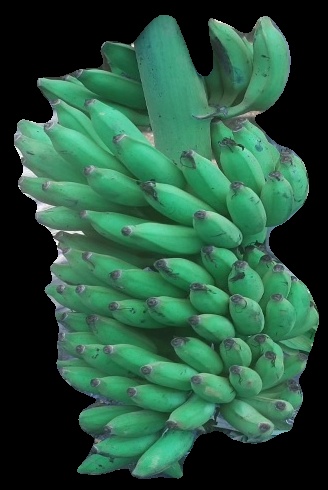
Variety: elakki-bale
Grade: grade2